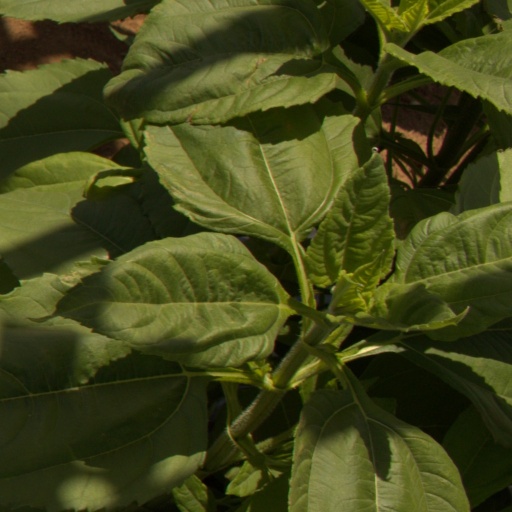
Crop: Jerusalem artichoke